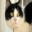
Label: cat